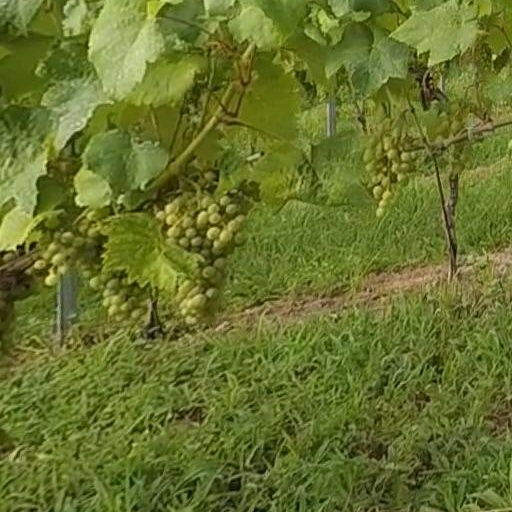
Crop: grape